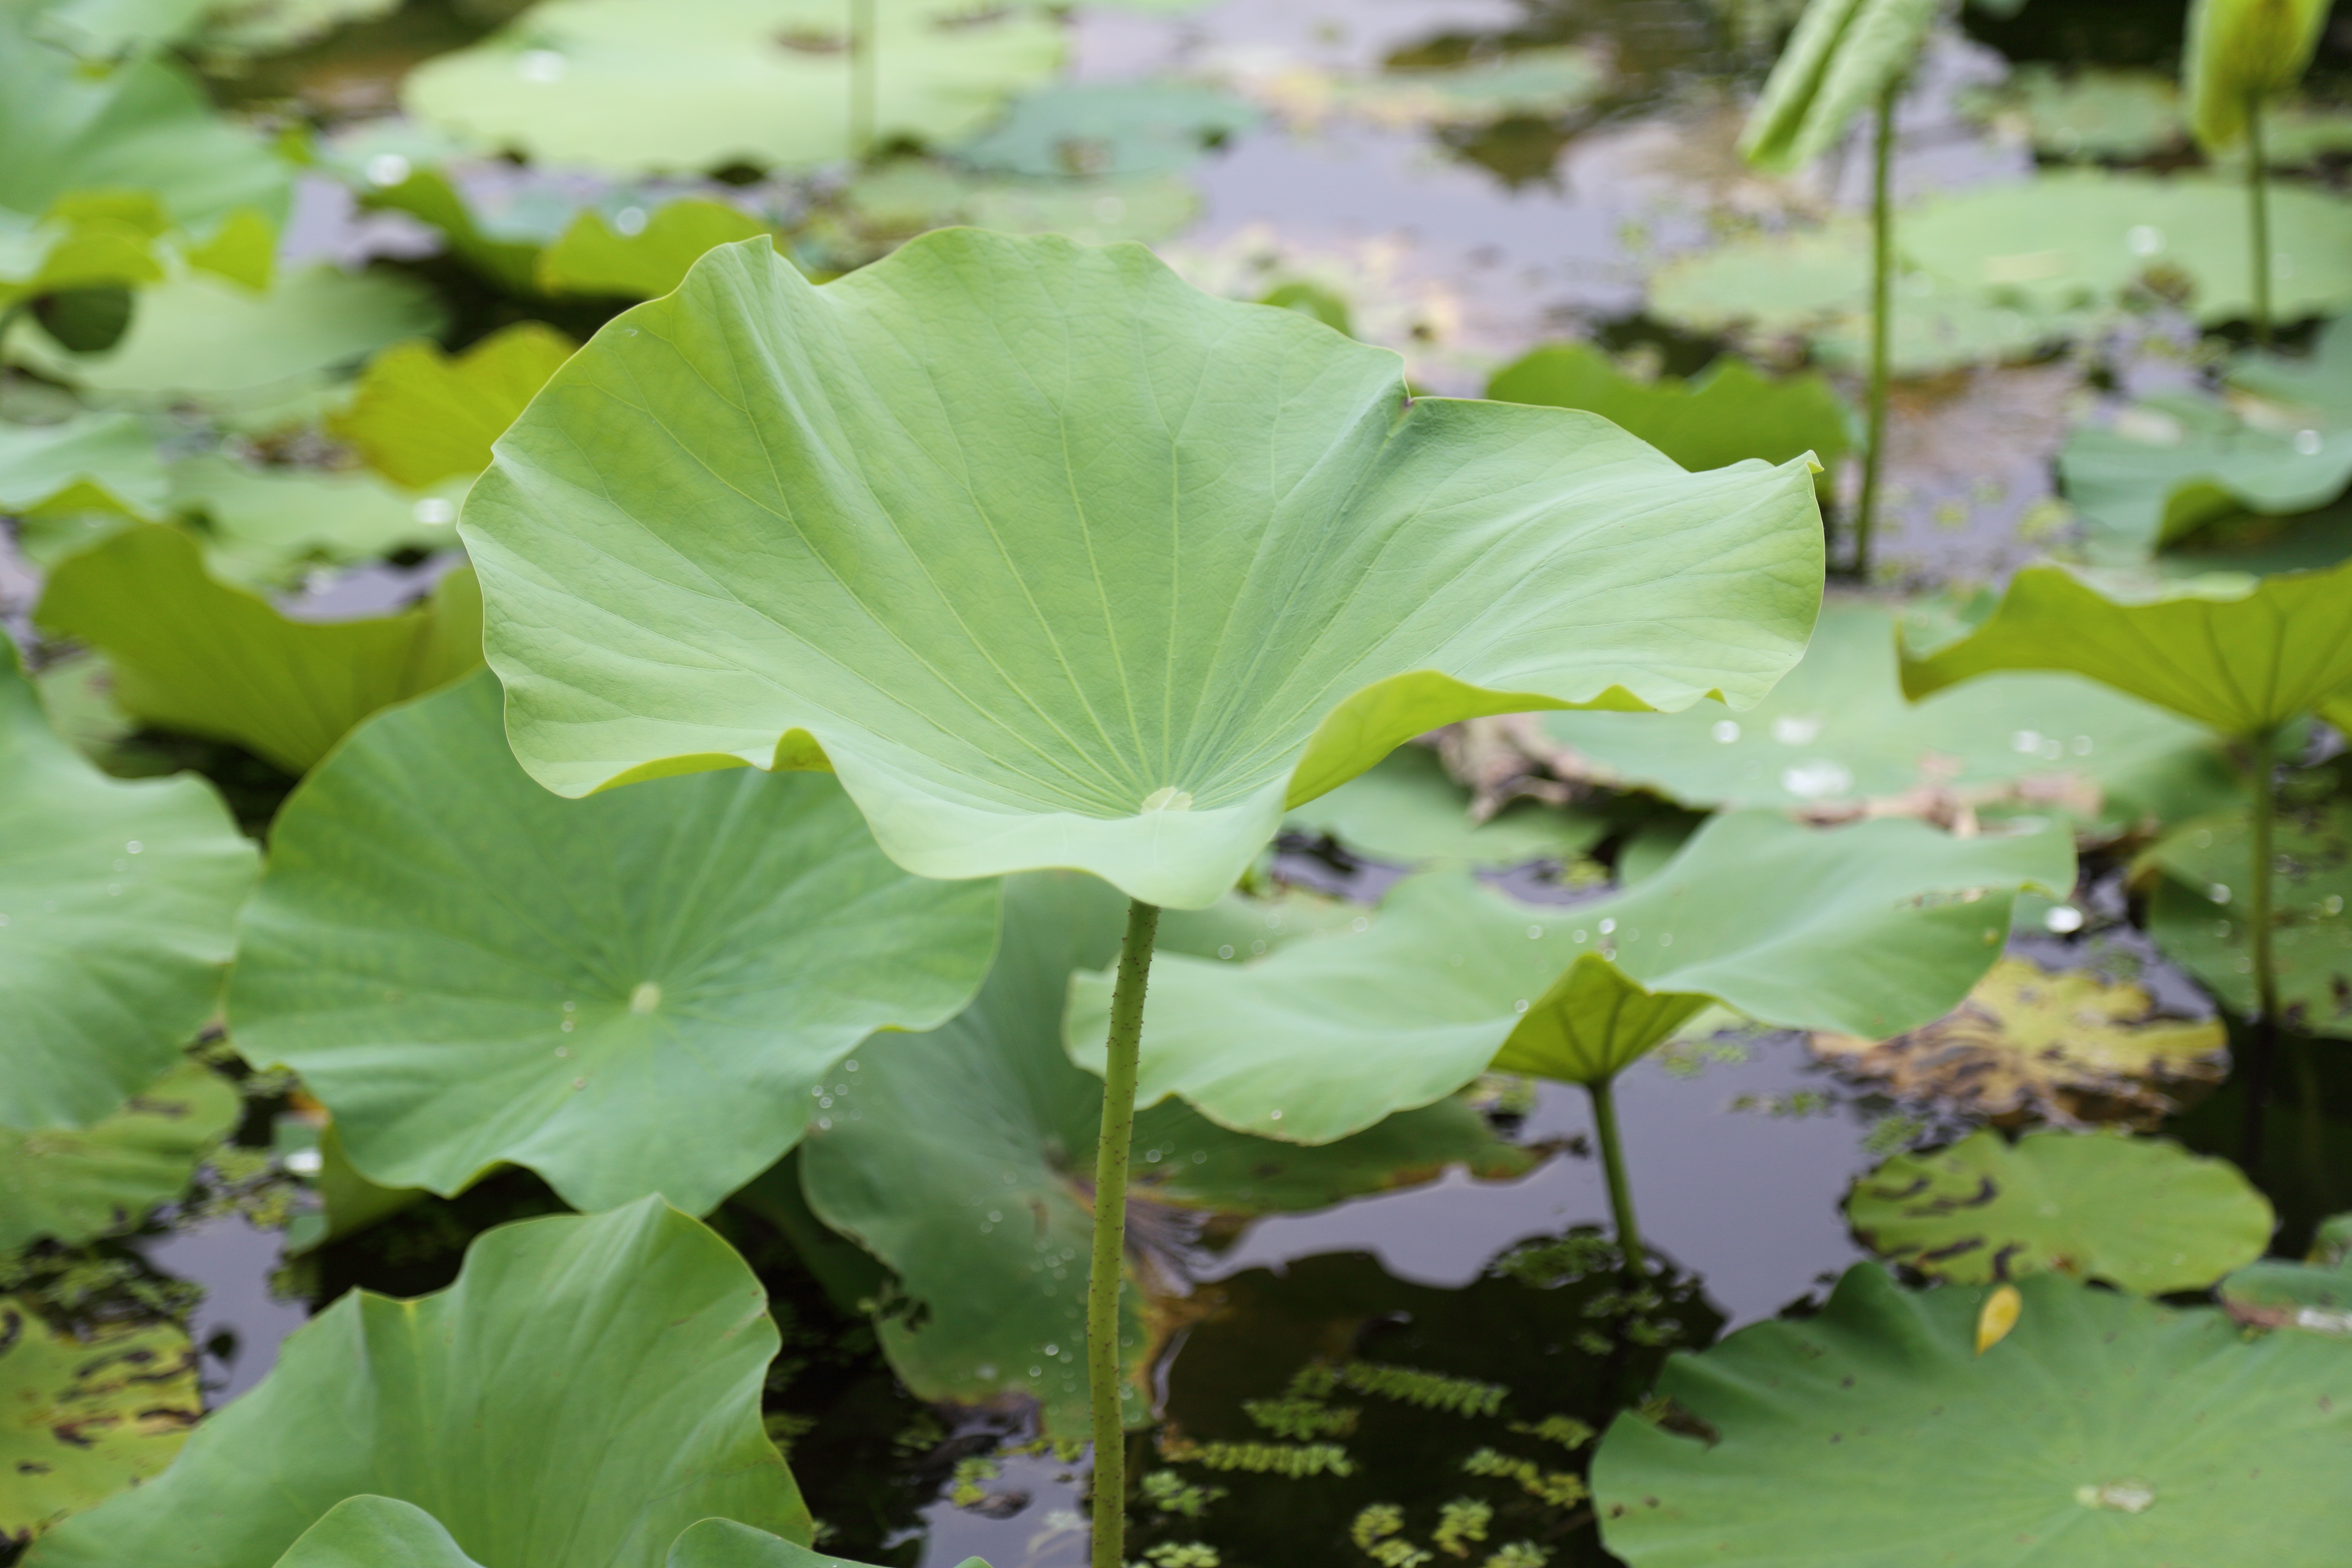
tree, plant, leaf, flower, petal, summer, pond, green, produce, park, botany, garden, sacred lotus, aquatic plant, flora, wildflower, lotus, ginkgo, arum, water plant, flowering plant, maidenhair tree, on the lake, annual plant, land plant, lotus family, proteales